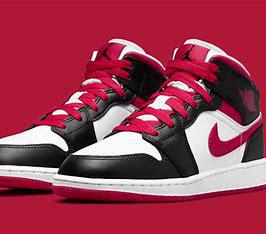
Brand: Jordan
Model: 1 Mid